Byōdō-in

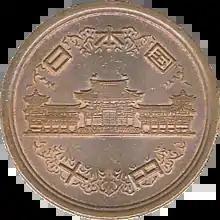
Japanese 10 yen coin (obverse) showing Phoenix Hall

The main building in Byōdō-in, the Phoenix Hall consists of a central hall, flanked by twin wing corridors on both sides of the central hall, and a tail corridor. The central hall houses an image of Amida Buddha. The roof of the hall displays statues of the Chinese phoenix, called "hōō" in Japanese. The architecture was influenced by the Chinese style (popular in the capital). The building is regarded as almost the sole remaining example from the Fujiwara Regent Period, which is also considered as one of the most important cultural assets of Japan.